Guards Rifles Battalion

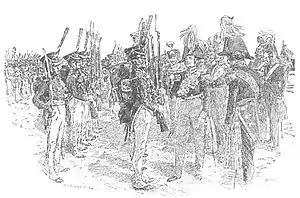
Frederick William IV taking the salute of the guards rifles (drawing by Louis Dunki, 1890)

Since the mid-19th century the battalion mostly recruited commoners and employees of forestry and proven hunters. After twelve years of service as ordinary soldier, or nine years as a noncommissioned officer, the respective rifleman received a guarantee writ (Forstversorgungsschein) to be afterwards employed in the Prussian state forestry. The higher officers were mostly of noble descent.